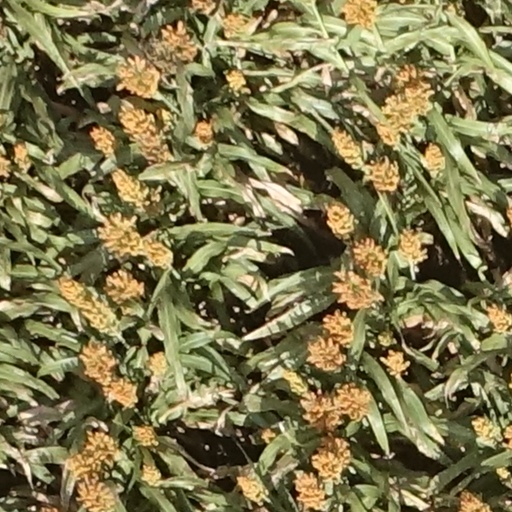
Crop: sorghum